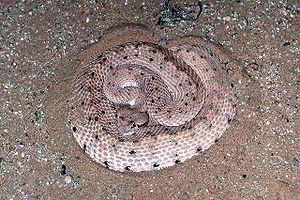
Crotalus cerastes ou Crotale cornu est une espèce de serpents de la famille des Viperidae.